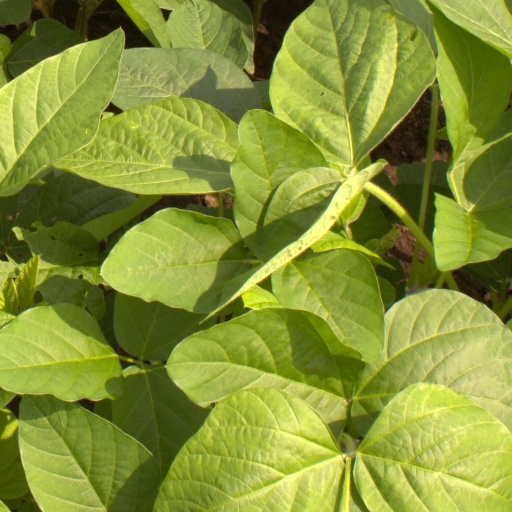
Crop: soybean